Edward Gurney Hill

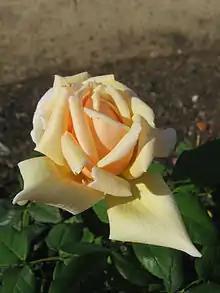
"Rosa" 'Joanna Hill'

In 1881, E.G. and his father established a new nursery business, "Hill and Company". with two greenhouses. By the 1890s, "Hill and Company" had moved its business to a larger location and incorporated as the E.G. Hill Co. The nursery produced many flowers, including roses, carnations, chrysanthemums and geraniums. E.G. began introducing European roses, and later began a rose hybridization program with his son Joseph Herbert. While visiting nurseryman William Paul in Waltham Cross, England in 1912, E.G. discovered an interesting seedling in Paul's rose fields. That seedling was later introduced by Paul as 'Ophelia' and became an important part of the Hill family's rose breeding program. In their nursery's rose fields, 'Ophelia' produced a sport, which the company introduced in 1918 as 'Madame Butterfly' and used the award-winning rose in their breeding program, producing a number of best selling roses, including 'Columbia' and 'Joanna Hill.